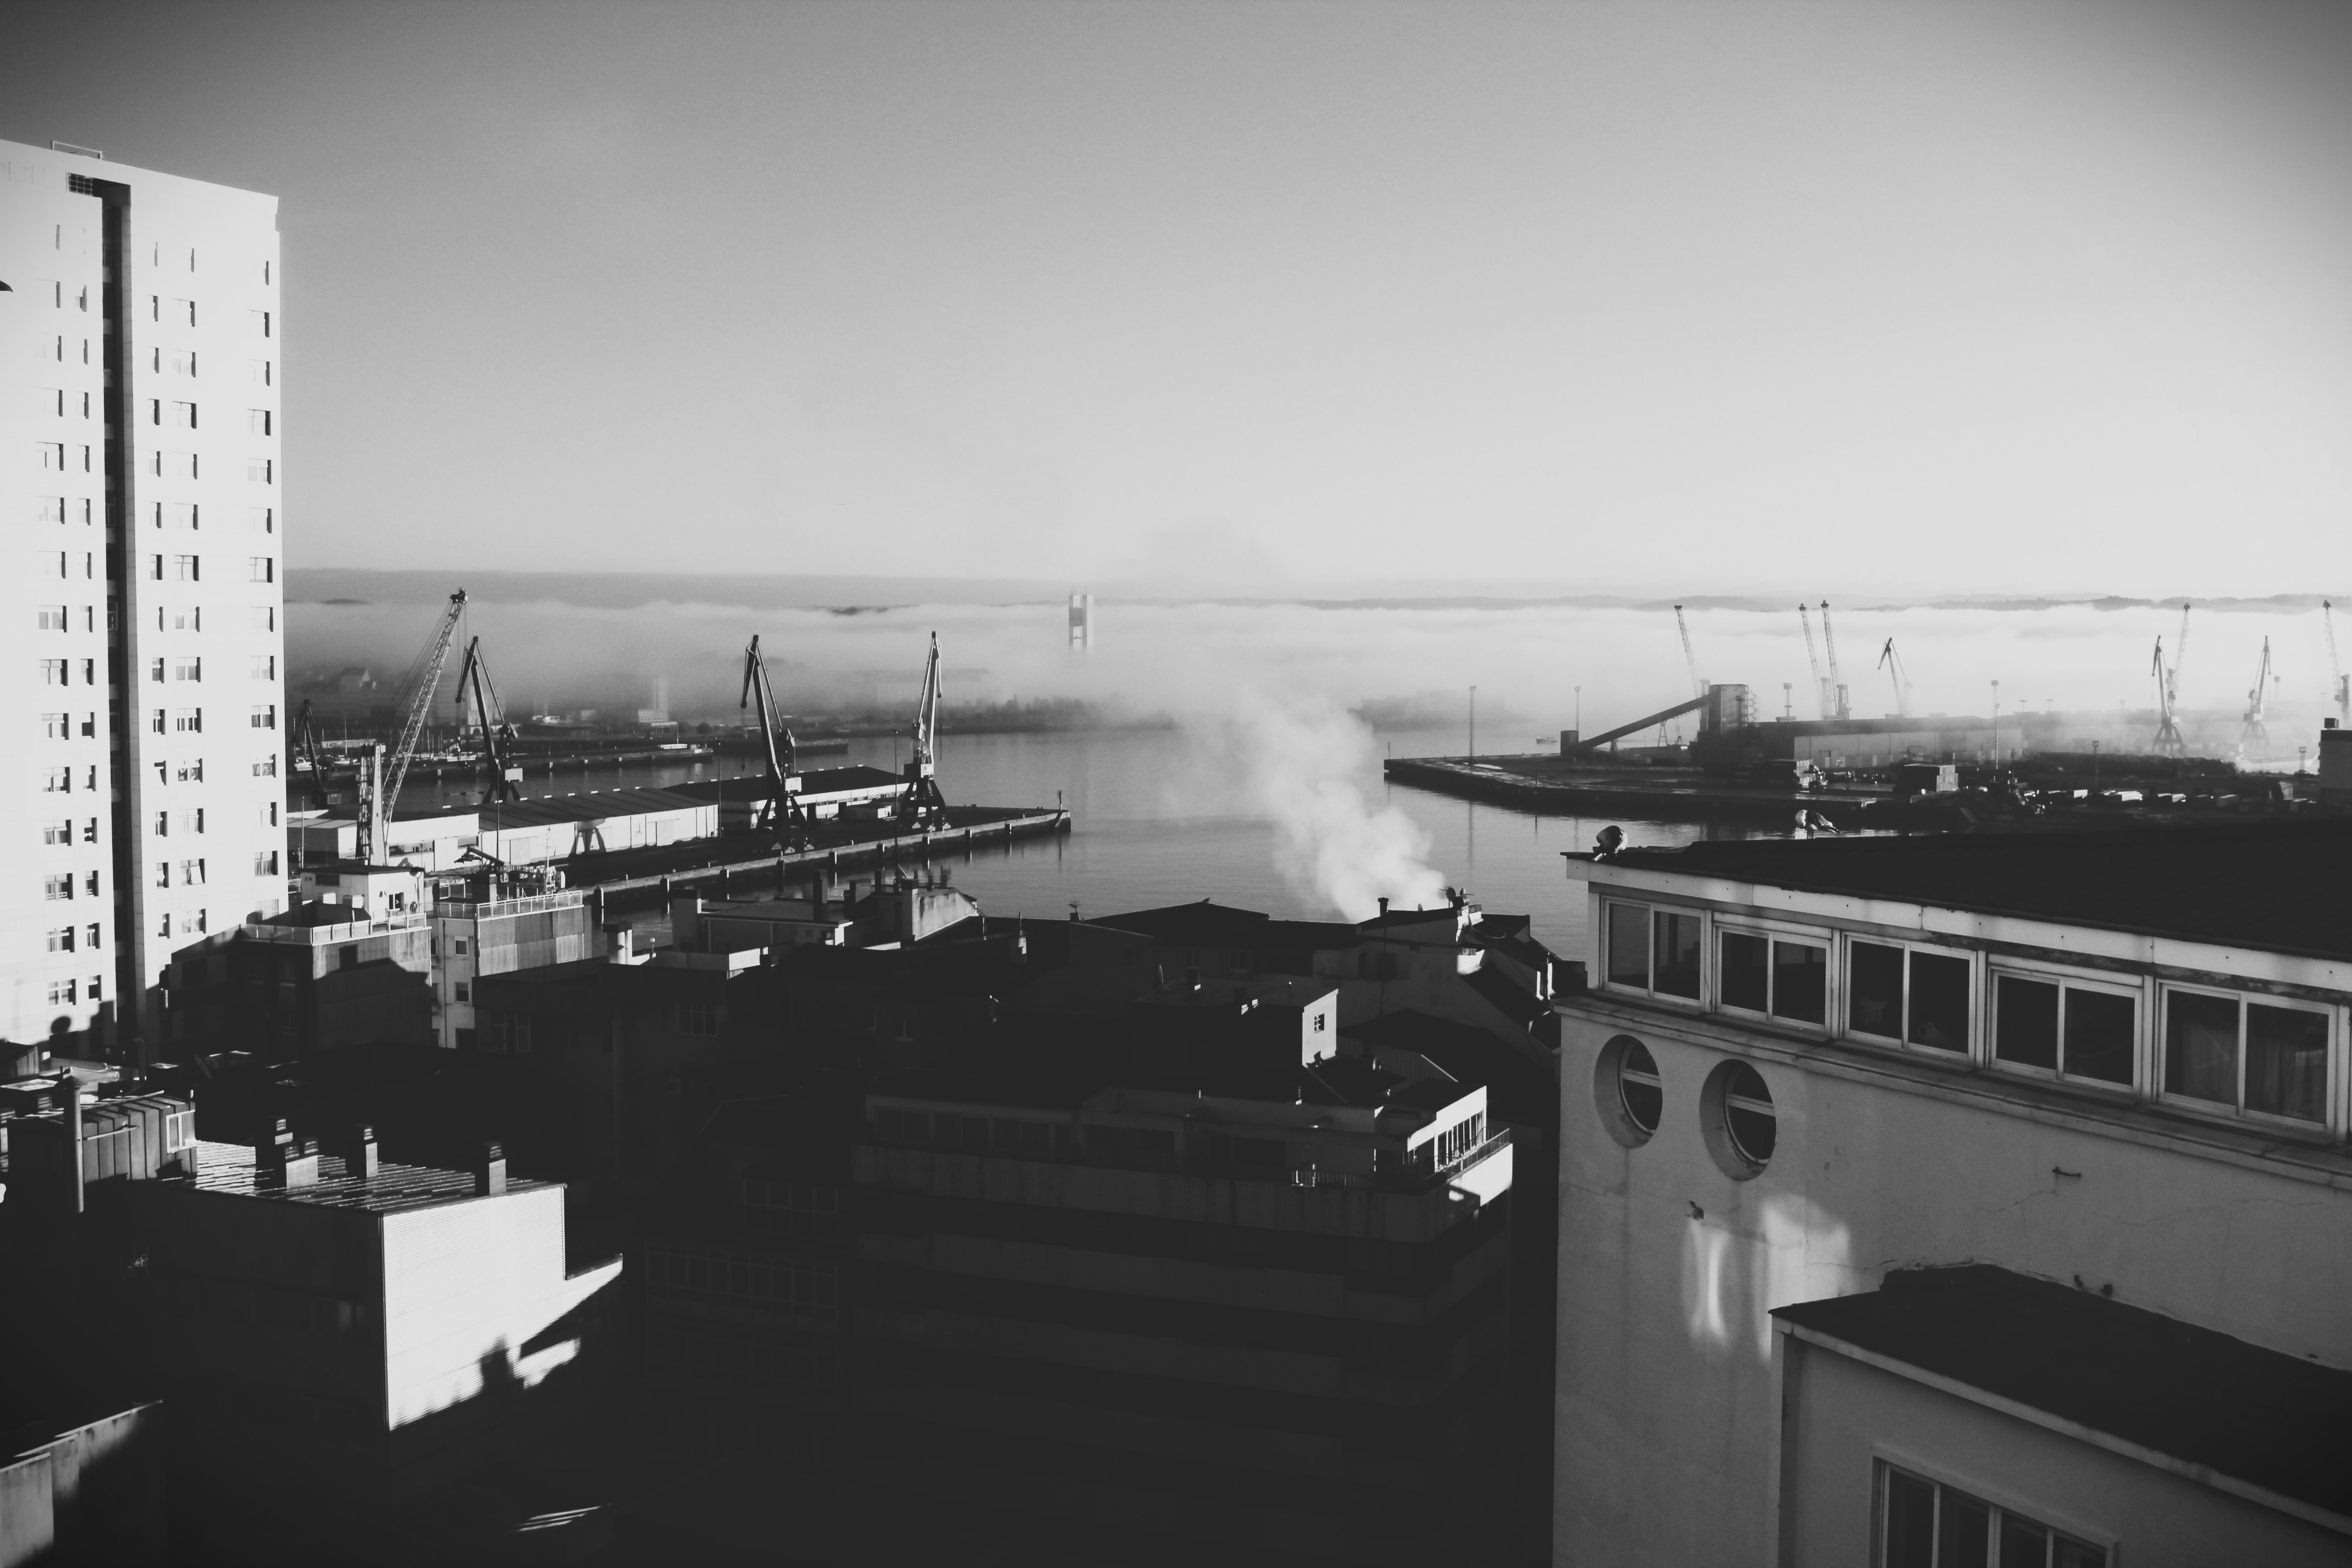
black and white, white, bridge, ship, transport, vehicle, industry, black, monochrome, ferry, watercraft, monochrome photography